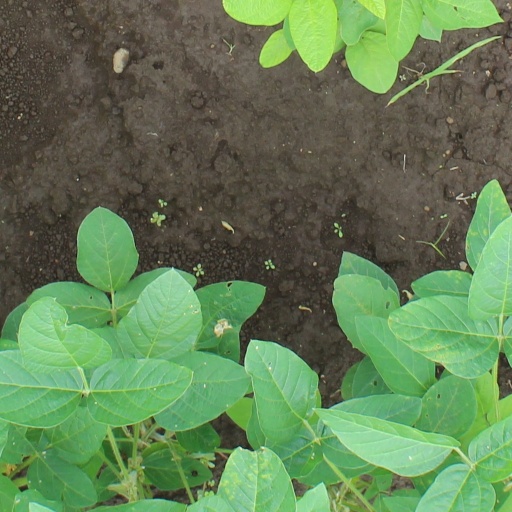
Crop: soybean